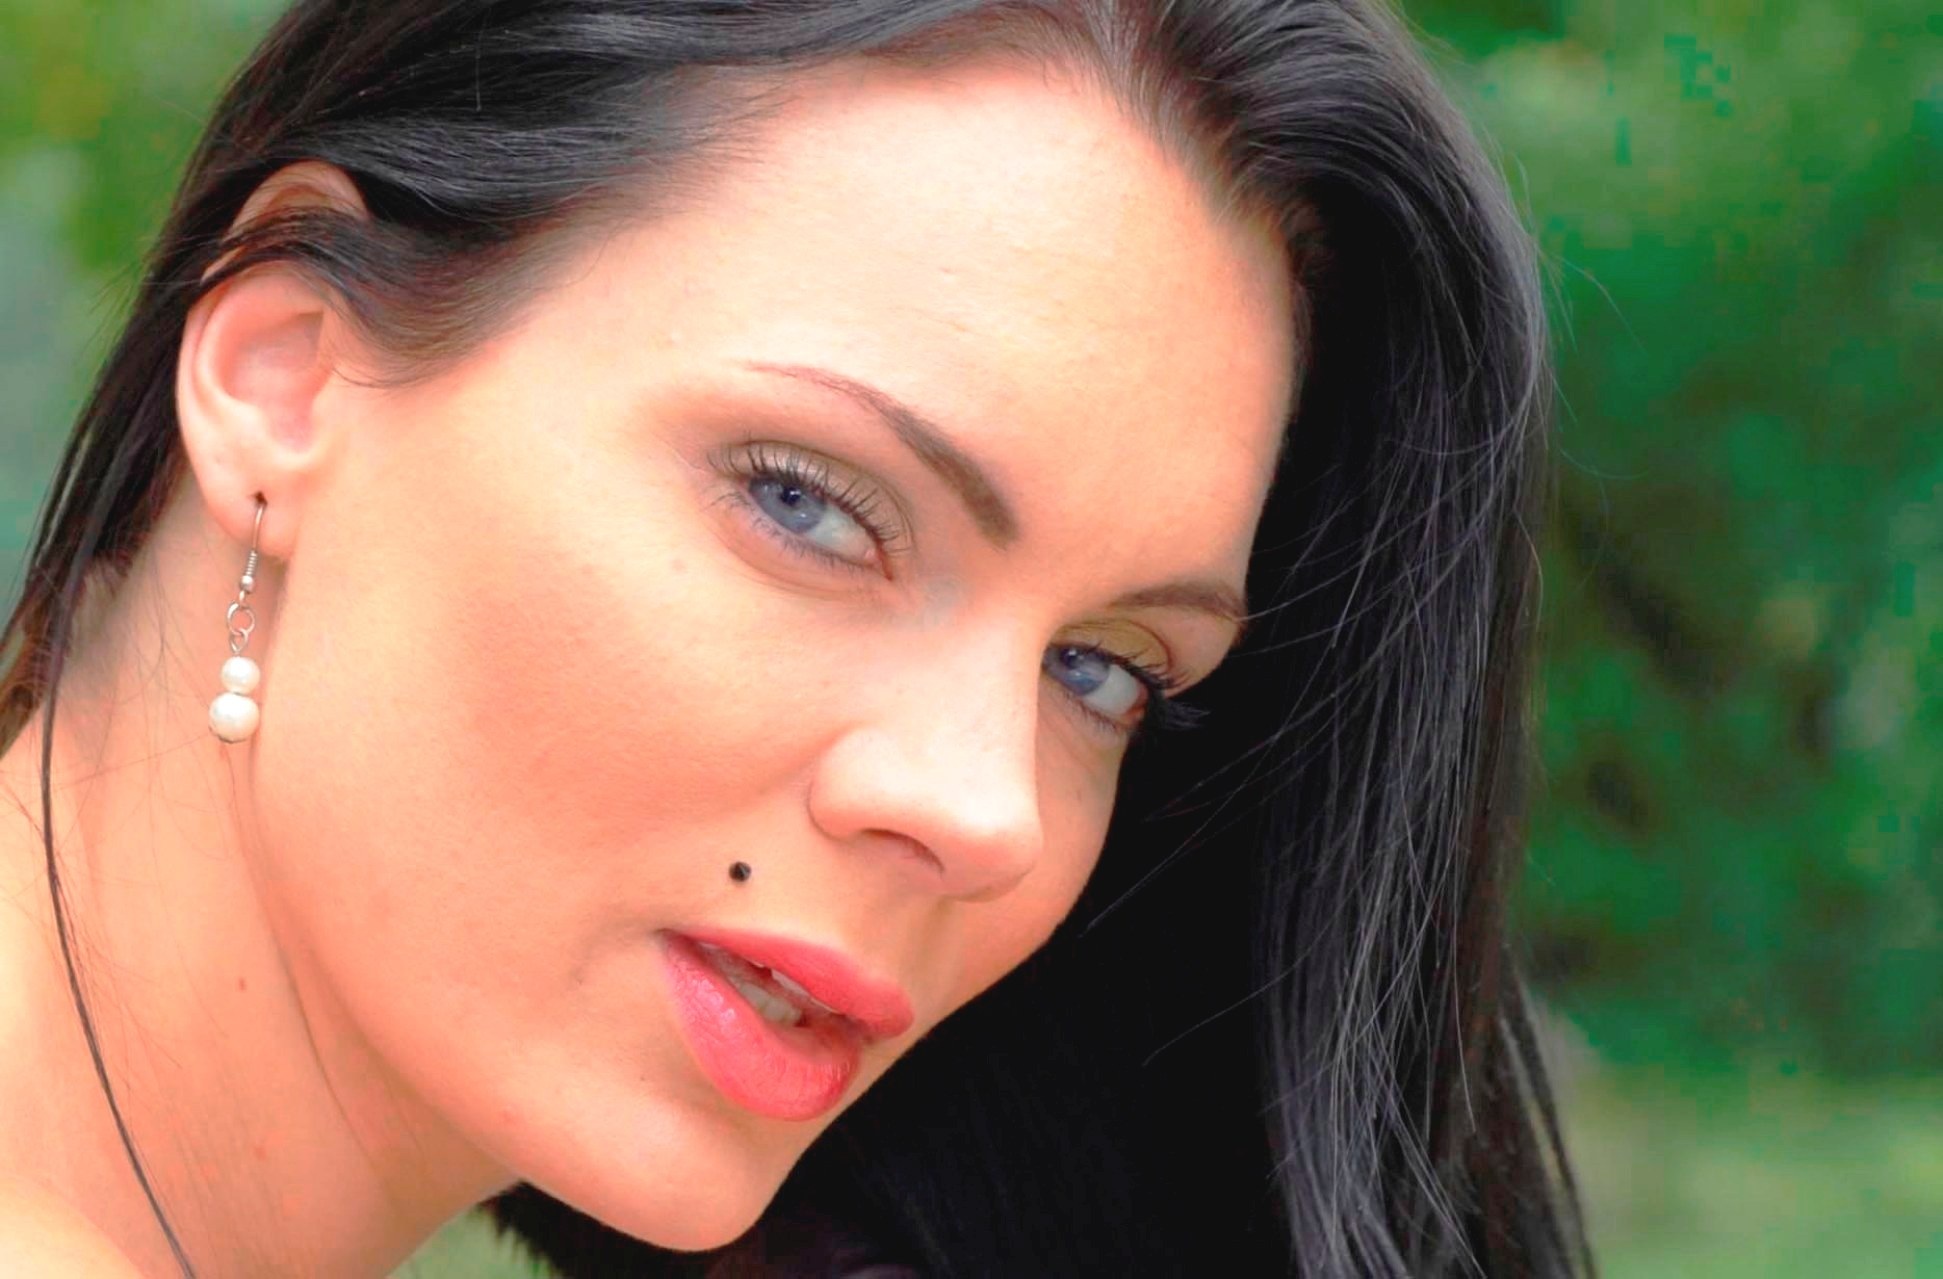
person, girl, woman, hair, photography, singer, portrait, model, ear, lady, facial expression, lip, hairstyle, smile, eyebrow, mouth, long hair, close up, human body, black hair, face, nose, cheek, eye, head, skin, beauty, organ, blue eyes, photo shoot, brown hair, portrait photography